Baron Munchausen

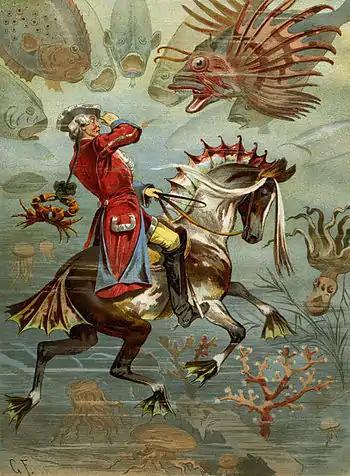
The Baron travels underwater, illustrated by Gottfried Franz.

Sadler's Wells Theatre produced the pantomime "Baron Munchausen; or, Harlequin's Travels" in London in 1795, starring the actor-singer-caricaturist Robert Dighton as the Baron; another pantomime based on the Raspe text, "Harlequin Munchausen, or the Fountain of Love", was produced in London in 1818. Herbert Eulenberg made the Baron the main character of a 1900 play, "Münchhausen", and the Expressionist writer Walter Hasenclever turned the stories into a comedy, "Münchhausen", in 1934. Grigori Gorin used the Baron as the hero of his 1976 play "That Very Munchausen"; a film version was made in 1980. "Baron Prášil", a Czech musical about the Baron, opened in 2010 in Prague. The following year, the National Black Light Theatre of Prague toured the United Kingdom with a nonmusical production of "The Adventures of Baron Munchausen".